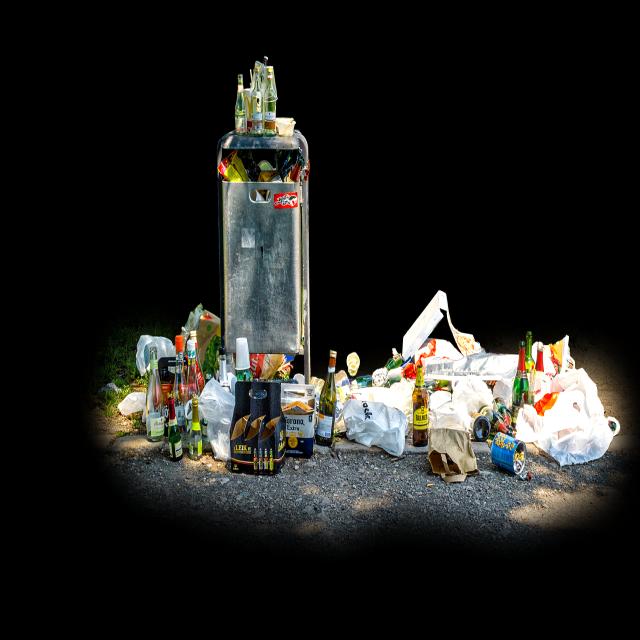
Label: Garbage